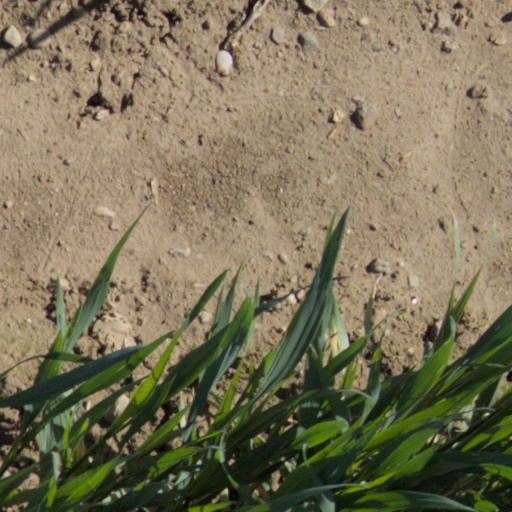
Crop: wheat